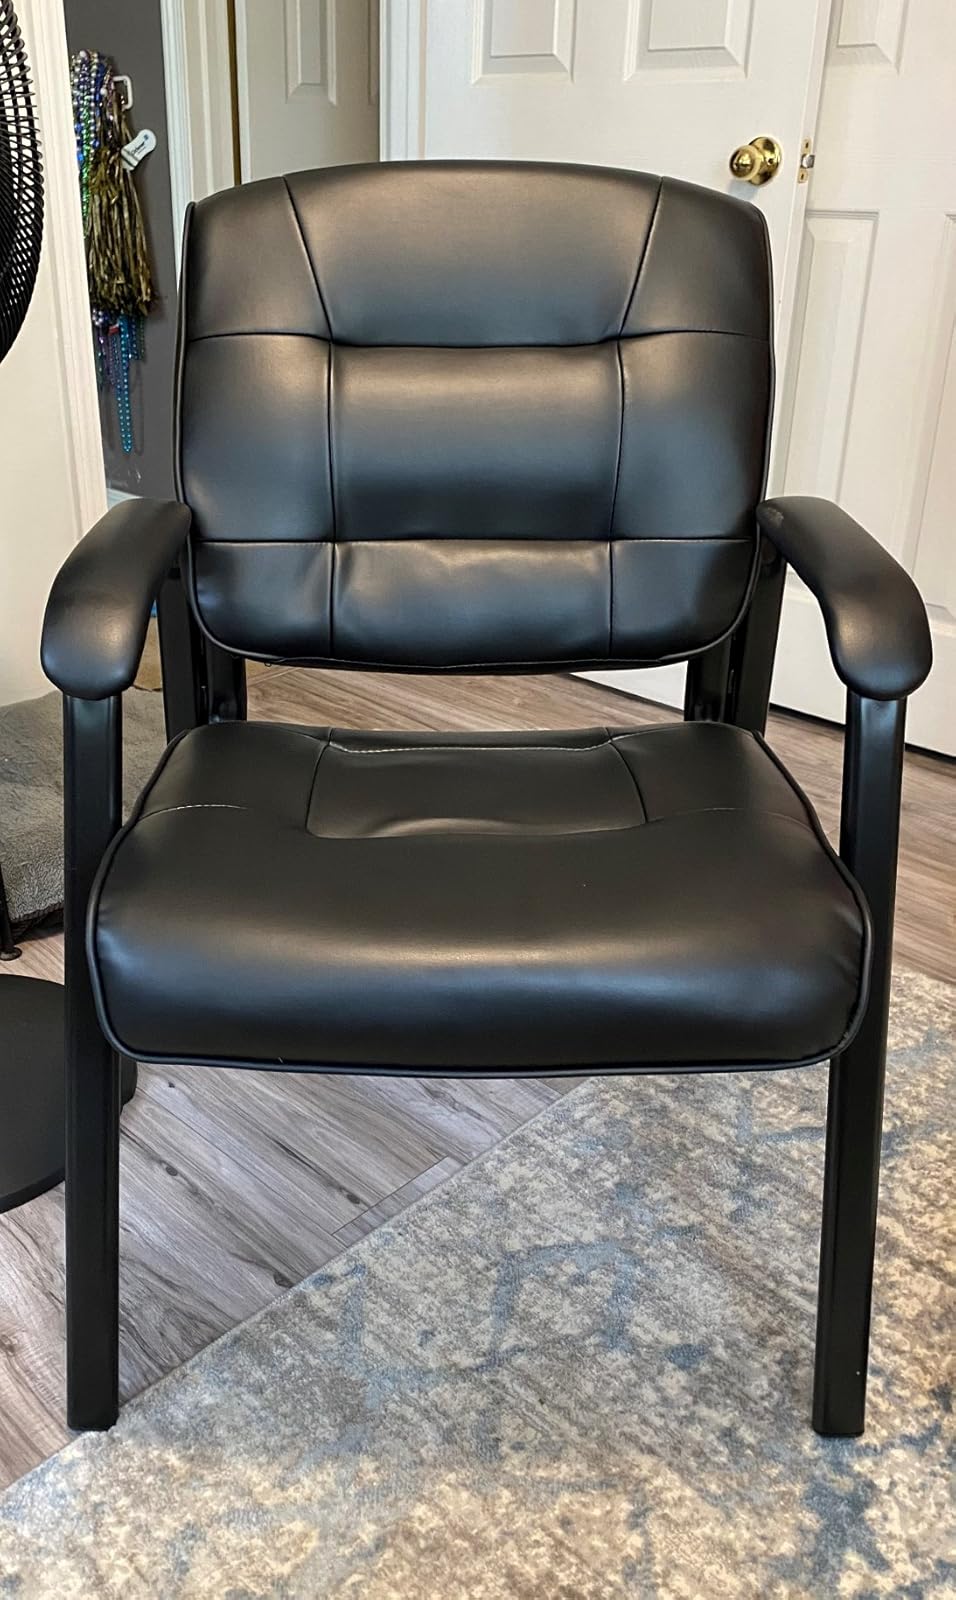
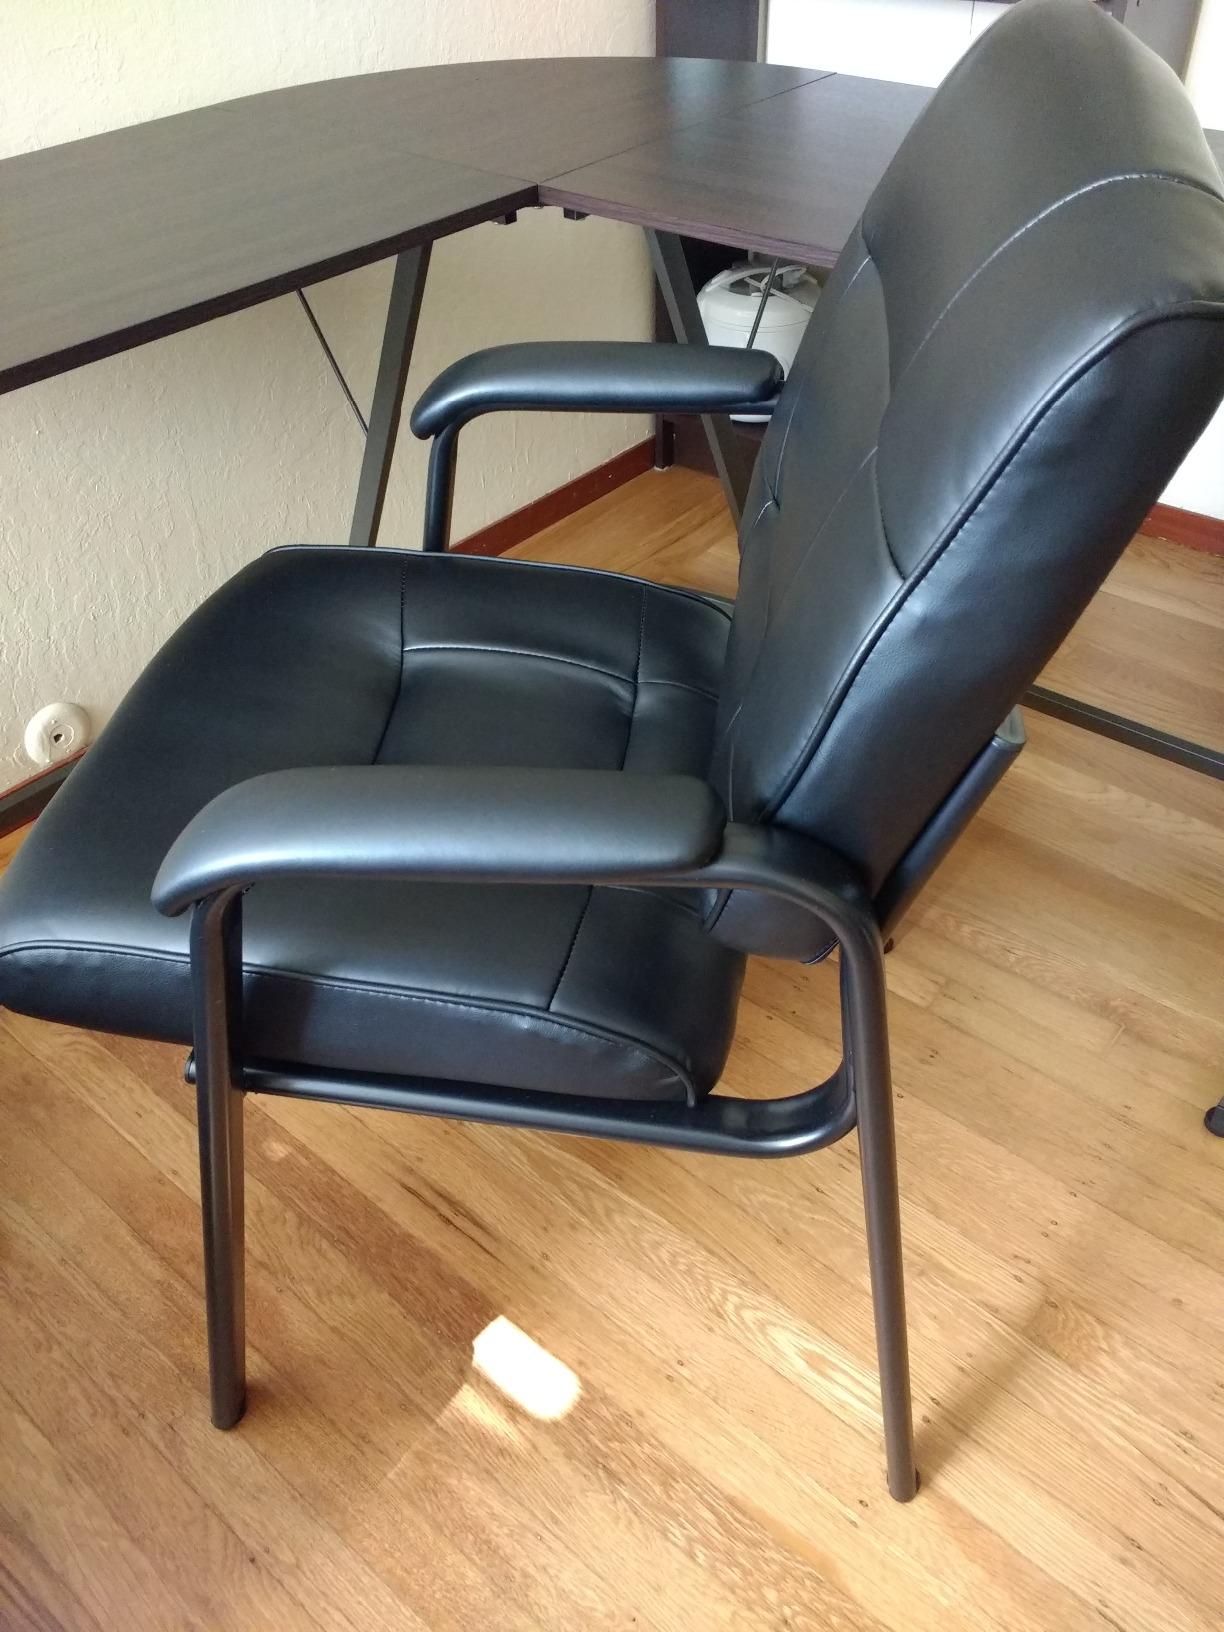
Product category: items_chair
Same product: yes